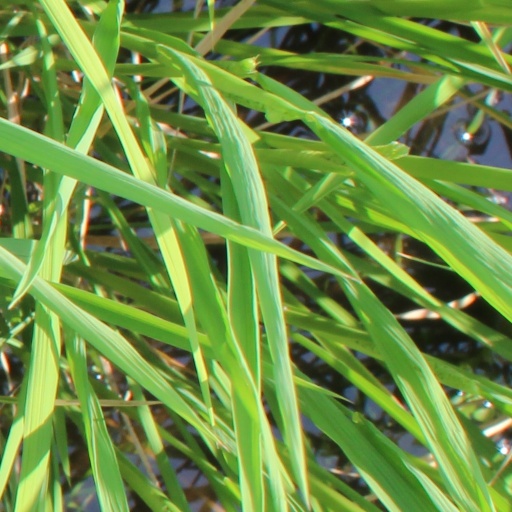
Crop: rice